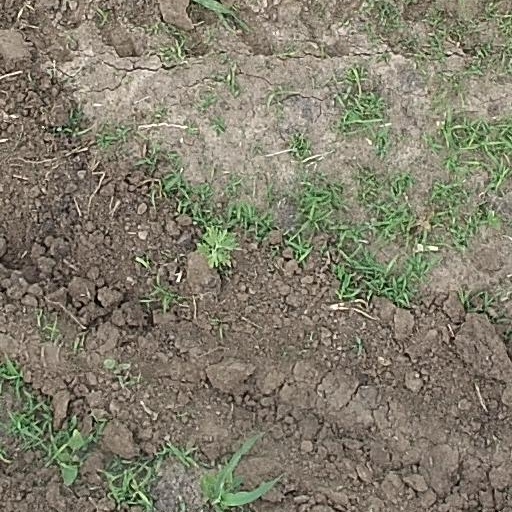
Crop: maize; corn